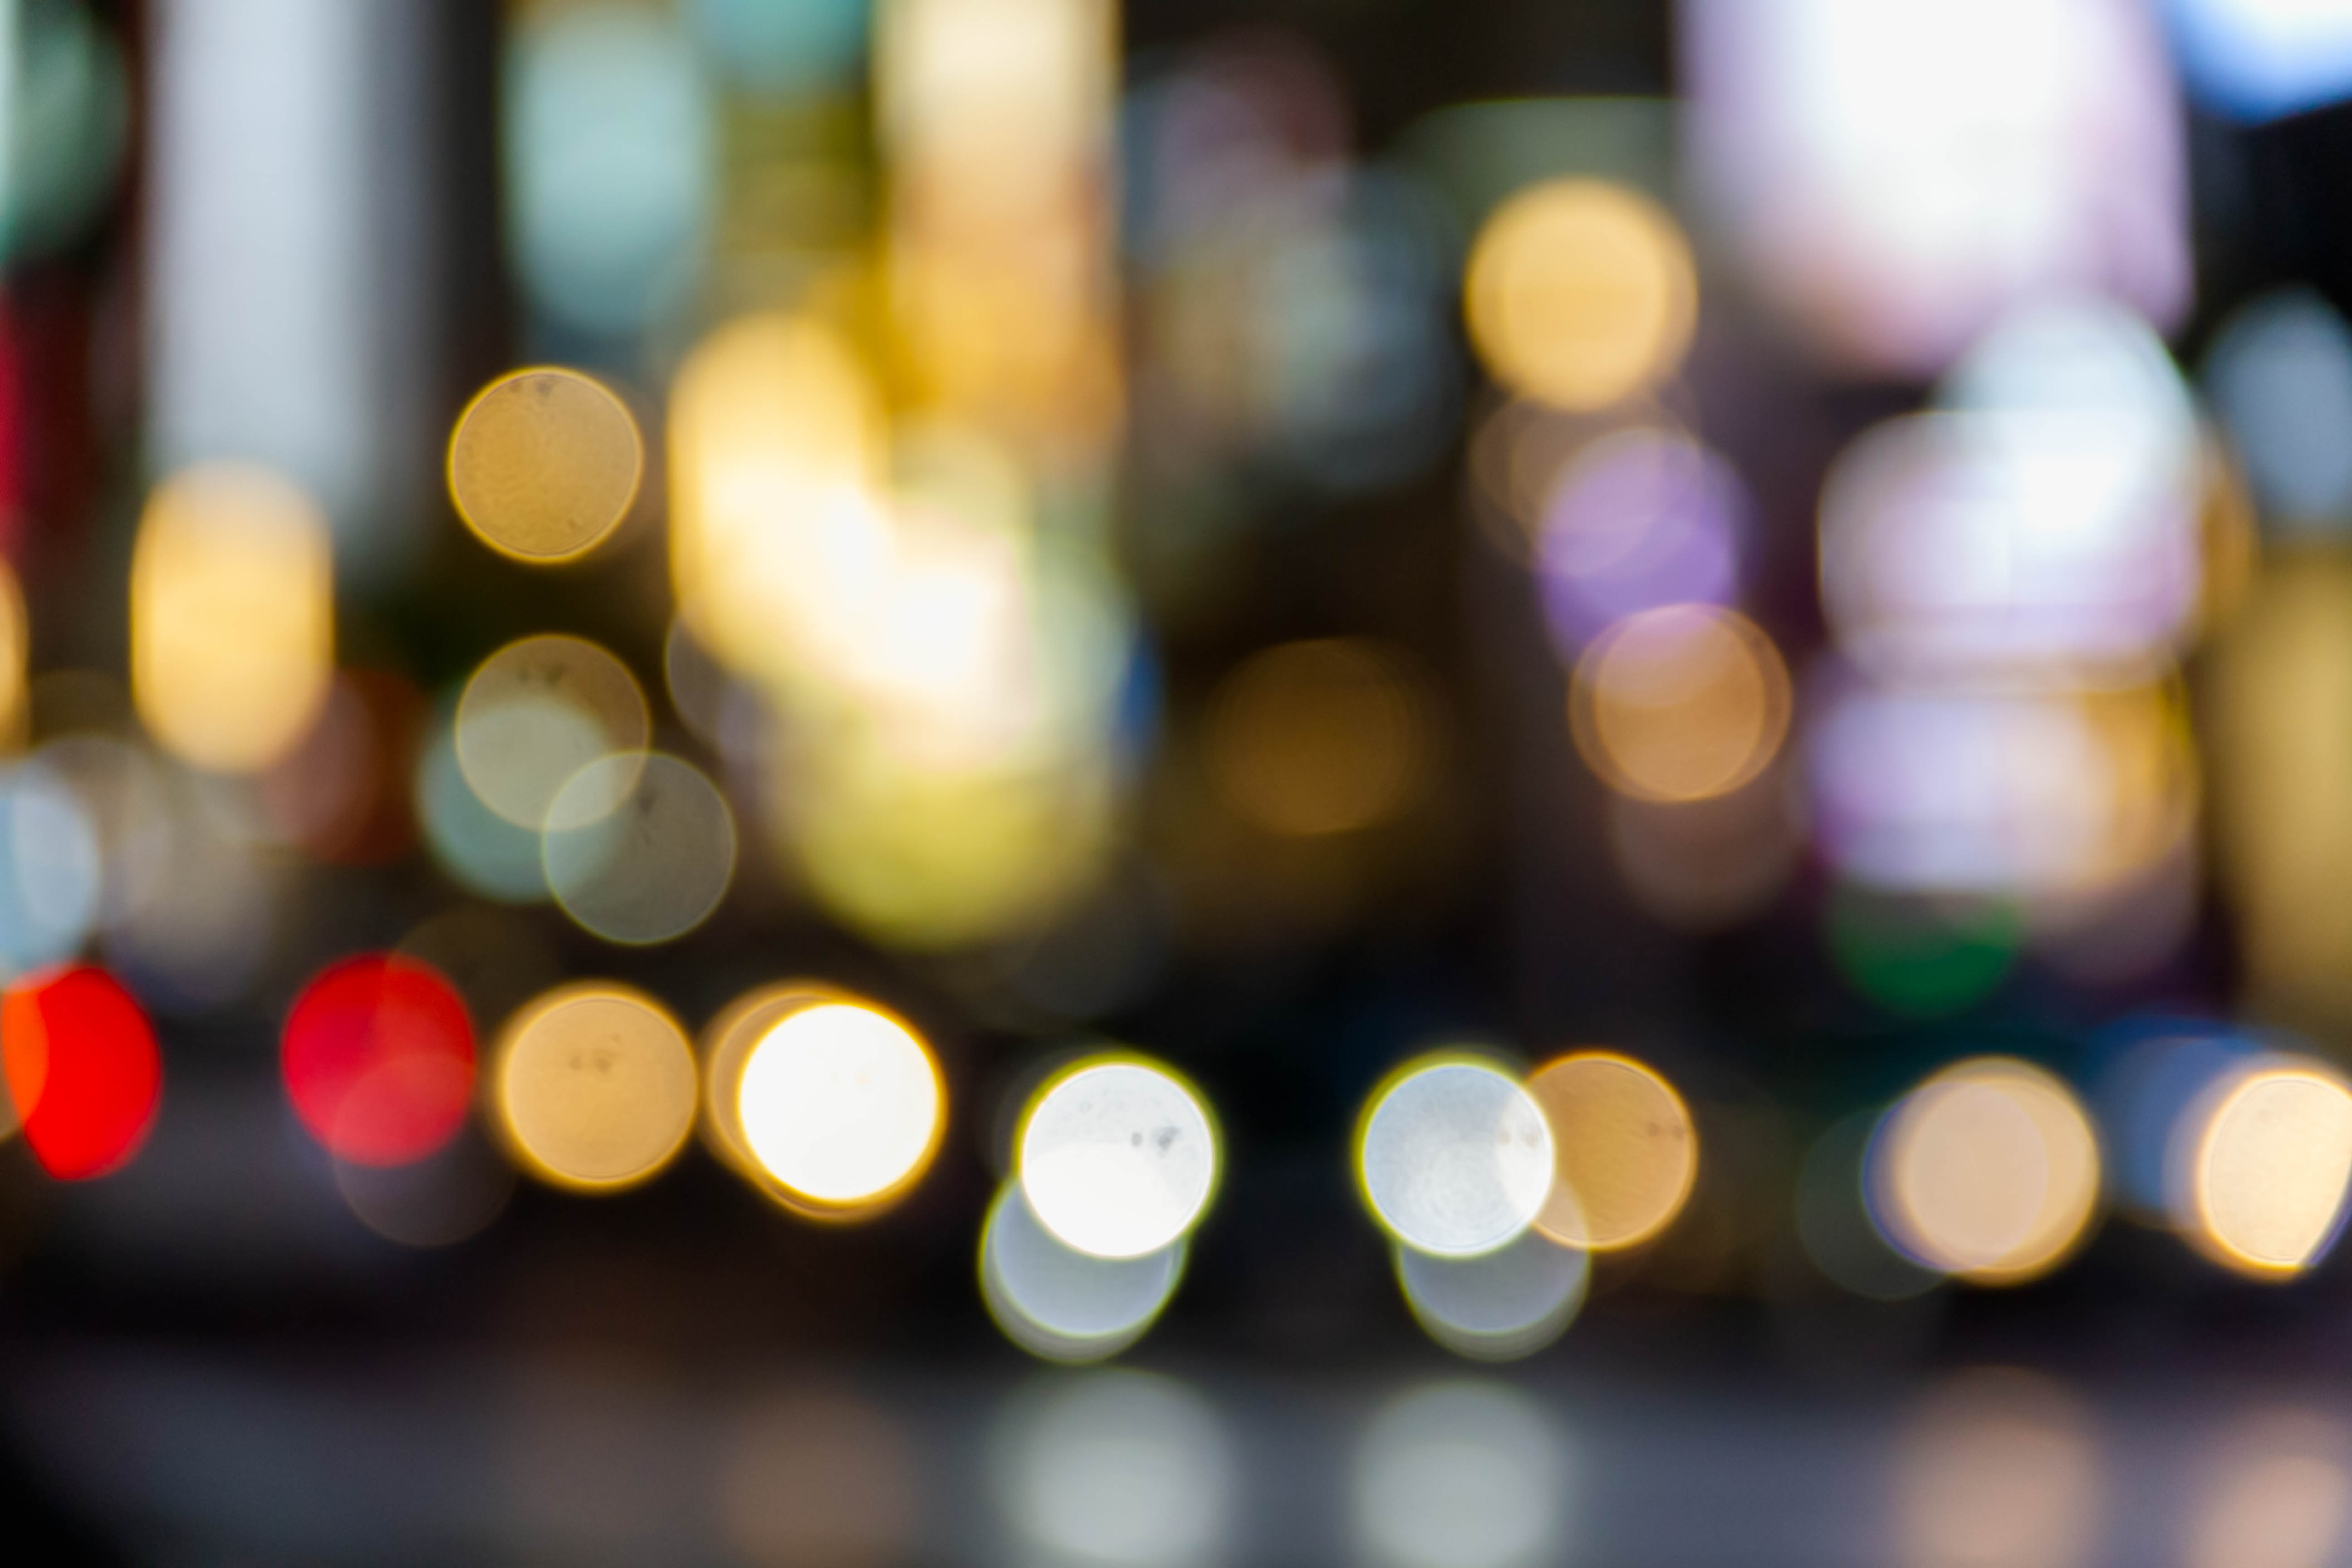
abstract, art, background, blur, blurred, bokeh, bright, circle, colourful, decoration, design, festive, glitter, glowing, holiday, light, lights, new, night, party, red, shiny, xmas, year, yellow, lighting, close up, macro photography, computer wallpaper